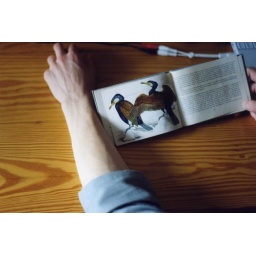
this is a bird book in dutch.